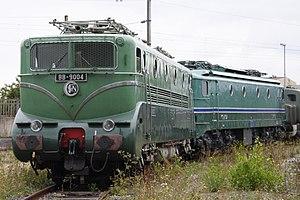
Les BB 9003 et BB 9004 sont des locomotives électriques françaises à courant continu à deux bogies de deux essieux moteurs. Construites en même temps que les BB 9001 et 9002, ces quatre machines ont été destinées à éprouver le comportement des locomotives à adhérence totale en exploitation et définir les caractéristiques mécaniques et électriques des machines à commander en quantité.
Une locomotive électrique est une locomotive mue par des moteurs électriques.